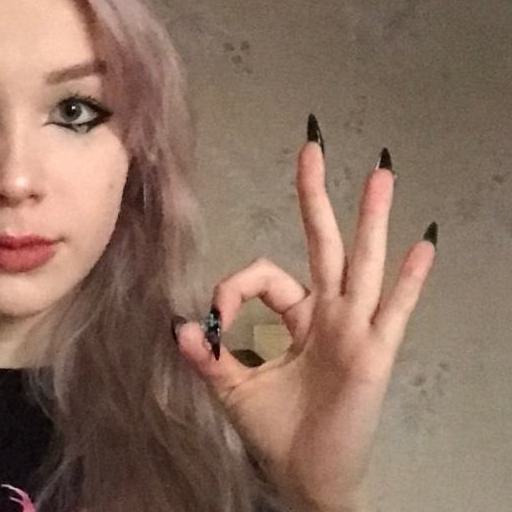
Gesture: ok